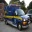
Label: ambulance